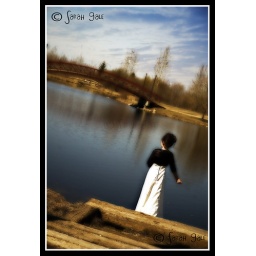
Girl by lake feeding birds b 03